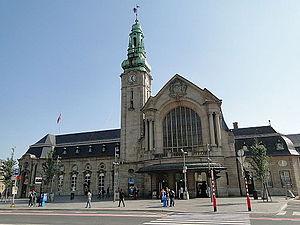
Gare de Luxembourg
La liste de gares au Luxembourg, est une liste des gares ferroviaires, haltes ou arrêts, situées au Luxembourg.